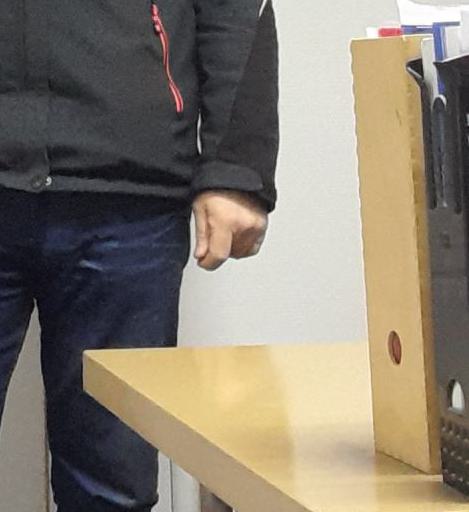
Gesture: no_gesture